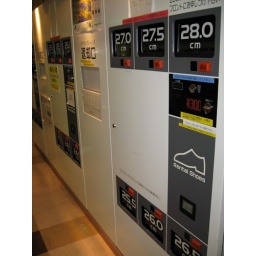
in japan, the bowling shoes come out of a vending machine